John T. Selden

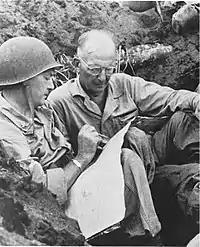
During operations to clear the enemy from the shores of Borgen Bay, New Britain; BG Lemuel C. Shepherd, (left) 1st Marine Division assistant commander, confers with COL John T. Selden (5th Marines).

Selden was stationed on Hawaii with the Pacific Scouting Force at the time of the Japanese attack at Pearl Harbor. He subsequently served as Marine force and intelligence officer aboard the heavy cruiser and the aircraft carrier . In this capacity, Selden participated in combat off the coasts of New Guinea and New Britain and was later decorated for his service with the Navy Commendation Medal with Combat "V".